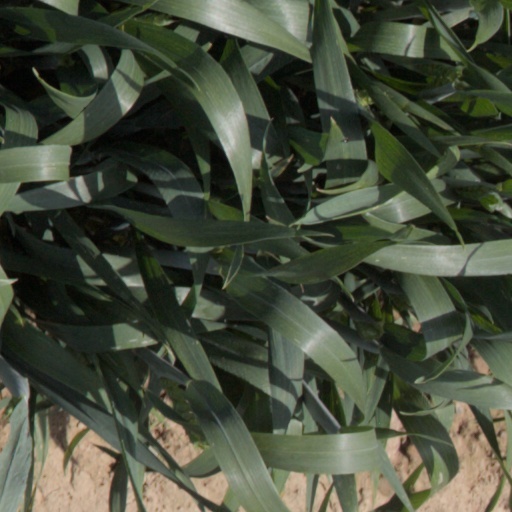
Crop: wheat